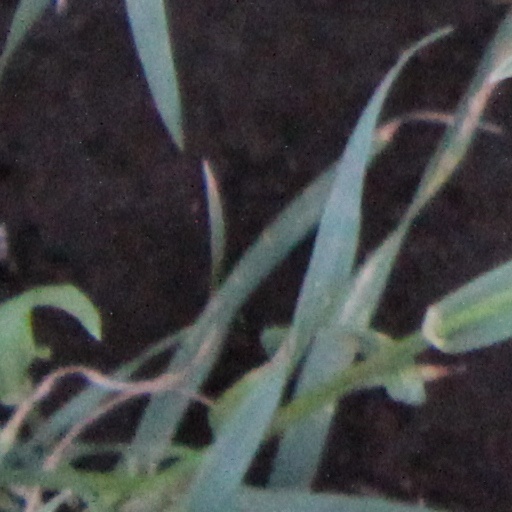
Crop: wheat